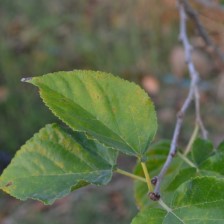
Variety: Kamphaengsaeng42